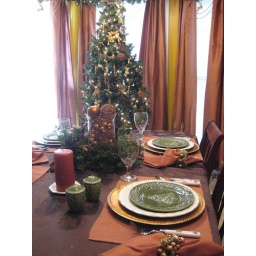
table in kitchen Christmas 2008